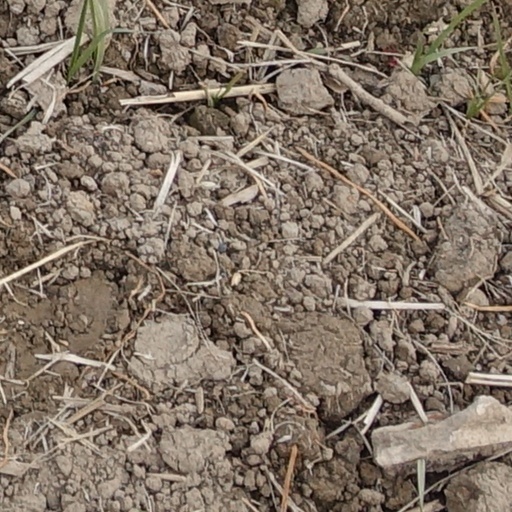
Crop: wheat